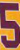
Number: 5